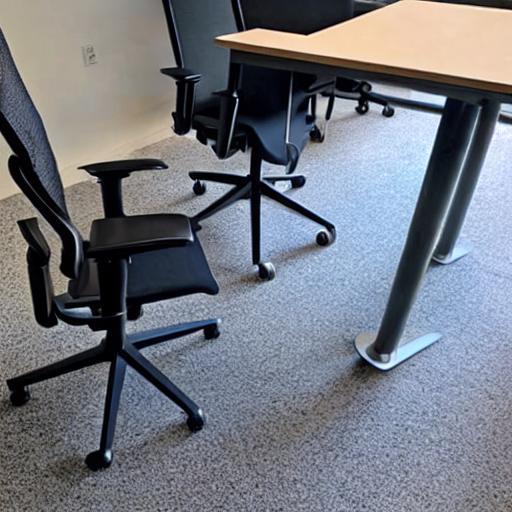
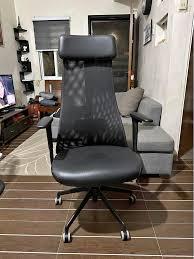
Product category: items_chair
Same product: no